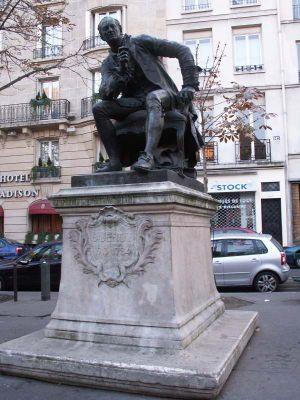
Statue de Diderot par Jean Gautherin. Bronze, 1886. 145, boulevard Saint-Germain, VIe arrondissement de Paris.
Jean Gautherin est un sculpteur français né au hameau de Savault dans la commune d'Ouroux-en-Morvan le 19 décembre 1840 et mort à Paris le 21 juillet 1890.
Le boulevard Saint-Germain est un boulevard de la rive gauche de Paris, ainsi nommé en l'honneur de l'évêque Germain de Paris, et en raison de la proximité de l'église Saint-Germain-des-Prés qui lui est dédiée.